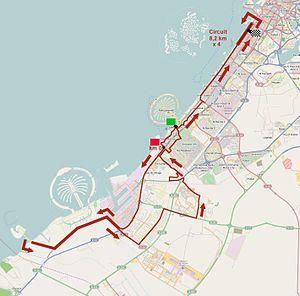
La 2ᵉ édition du Dubaï Tour a eu lieu du 4 au 7 février 2015. La course fait partie du calendrier UCI Asia Tour 2015 en catégorie 2.HC.